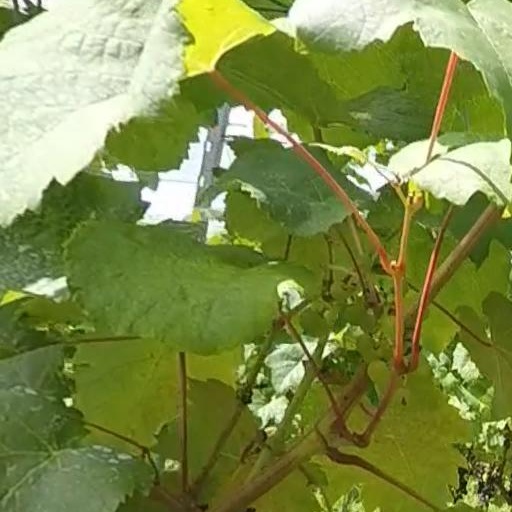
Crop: grape